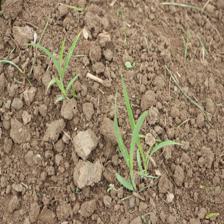
Label: Sorghum